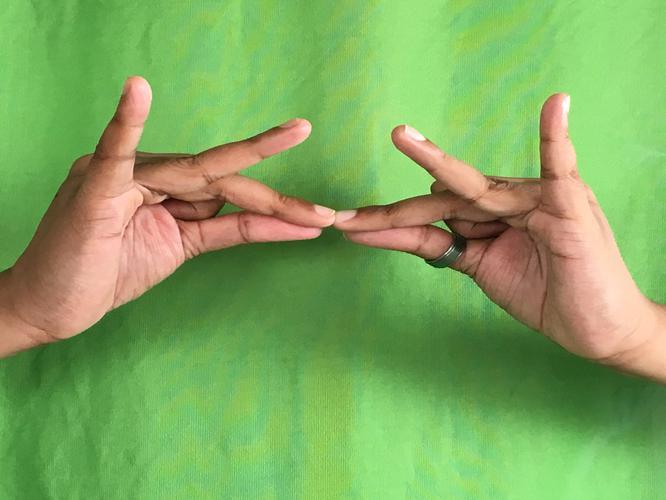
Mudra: Sakata
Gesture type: double_hand